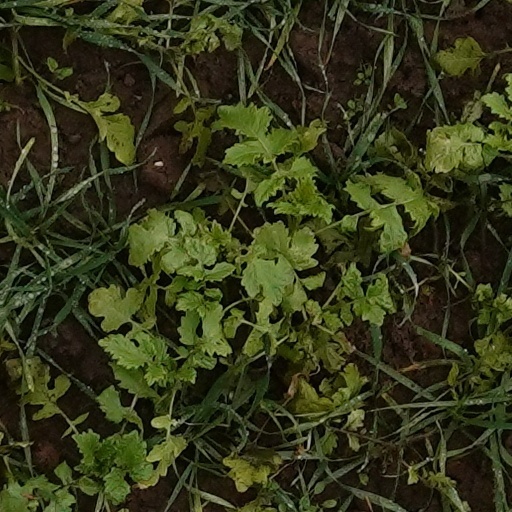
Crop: wheat